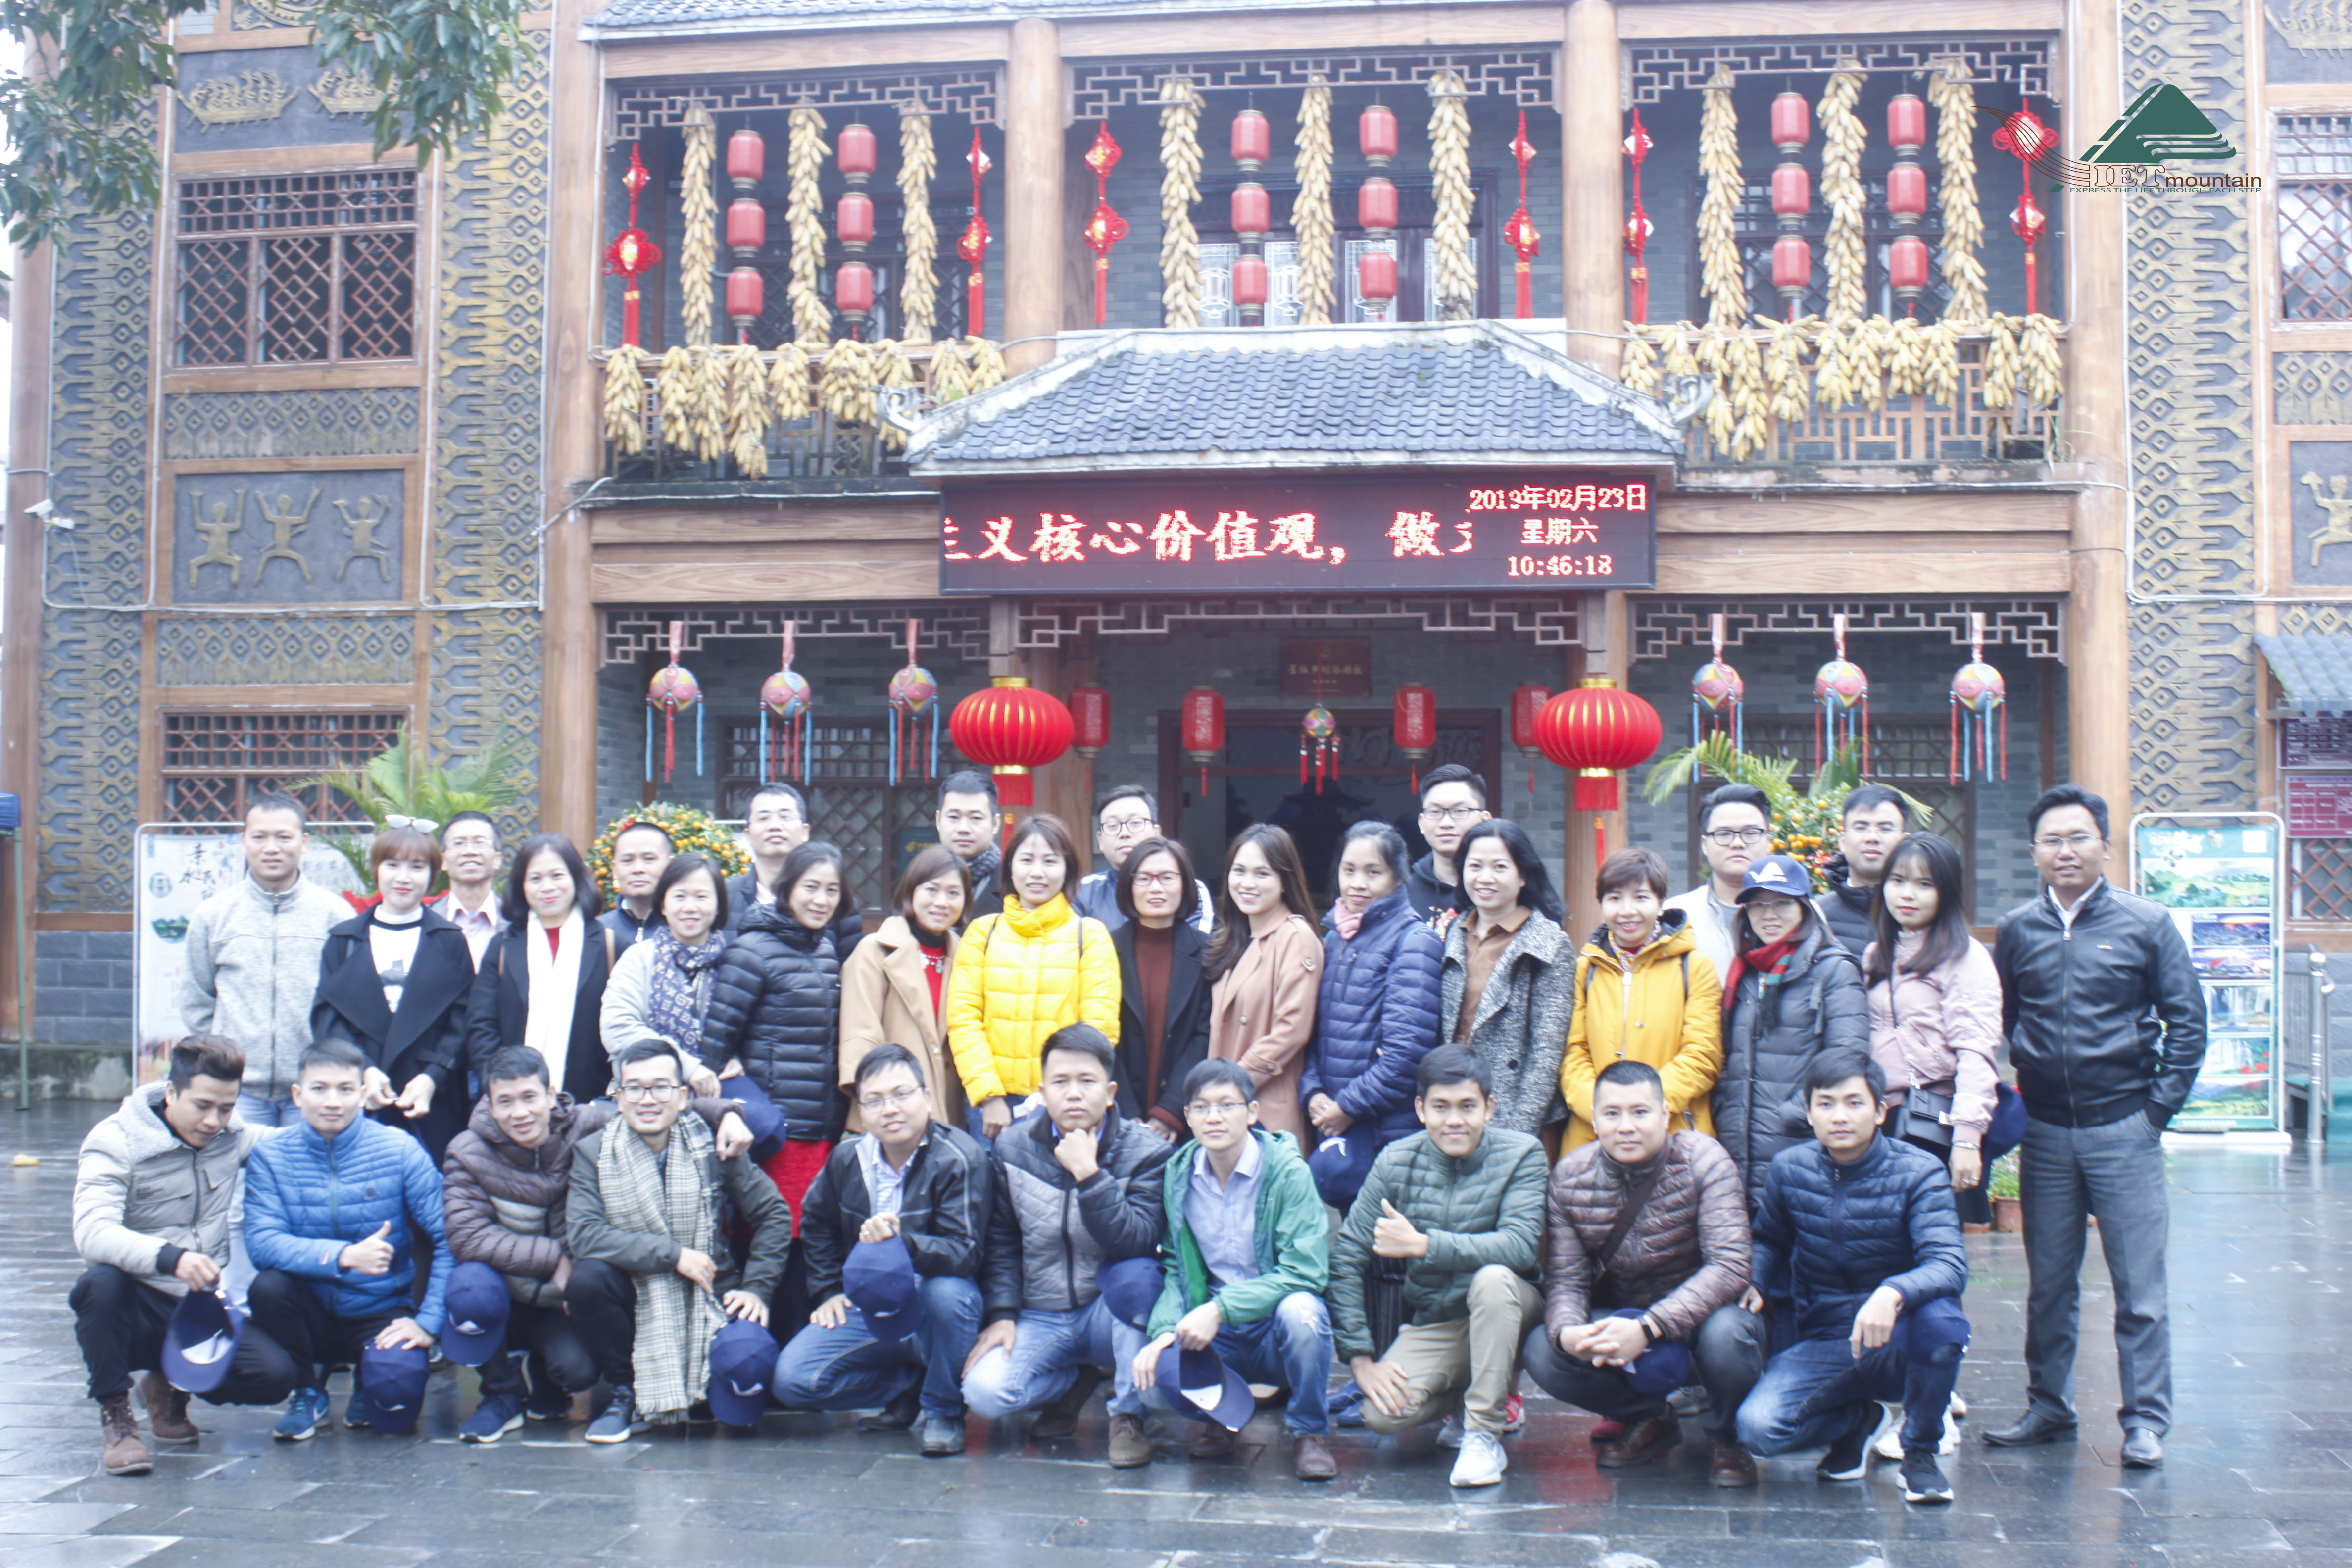
travel, trip, tour, china, tourism, leisure, event, building, team, crowd